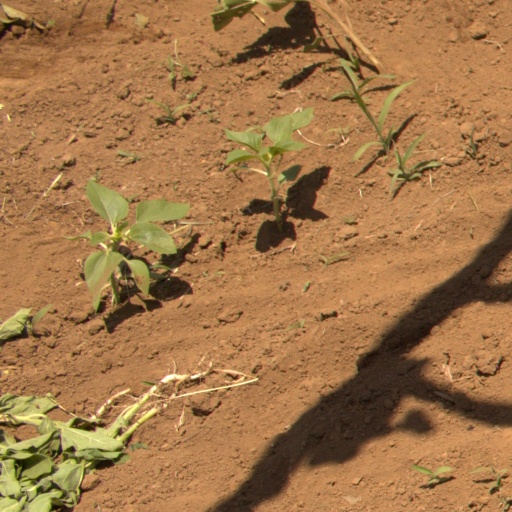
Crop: Jerusalem artichoke